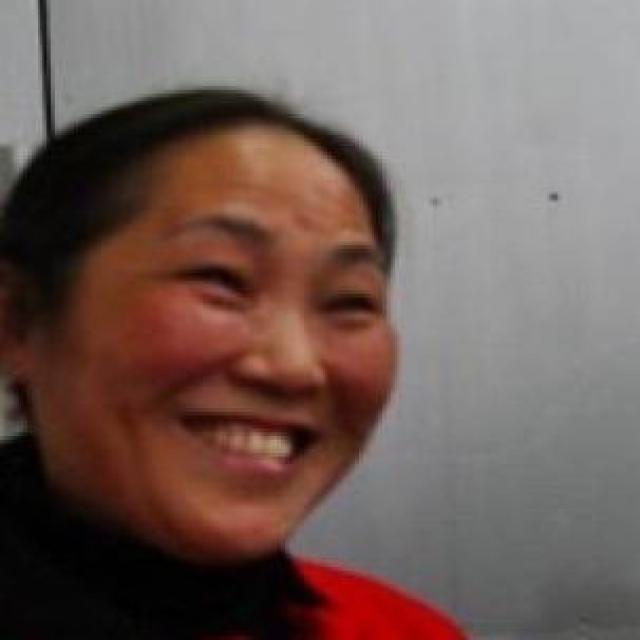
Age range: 45-64